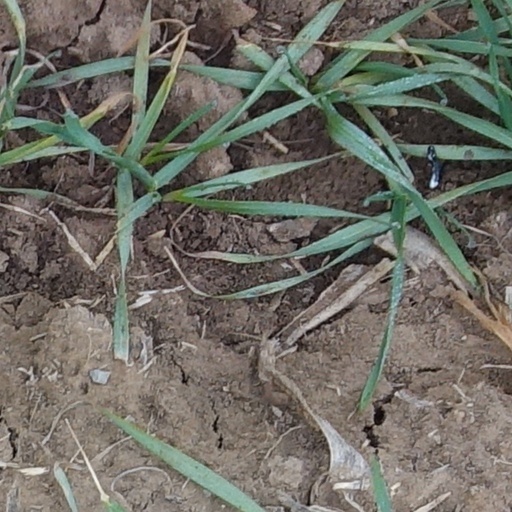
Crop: wheat